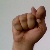
The image shows a hand gesture representing the letter 'T' in Indian Sign Language.